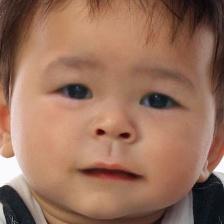
Label: faces